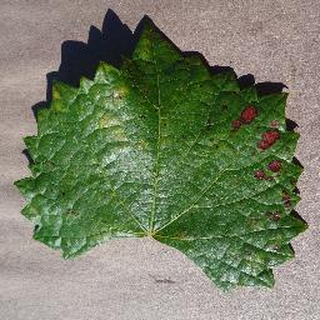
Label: grape_esca_black_measles